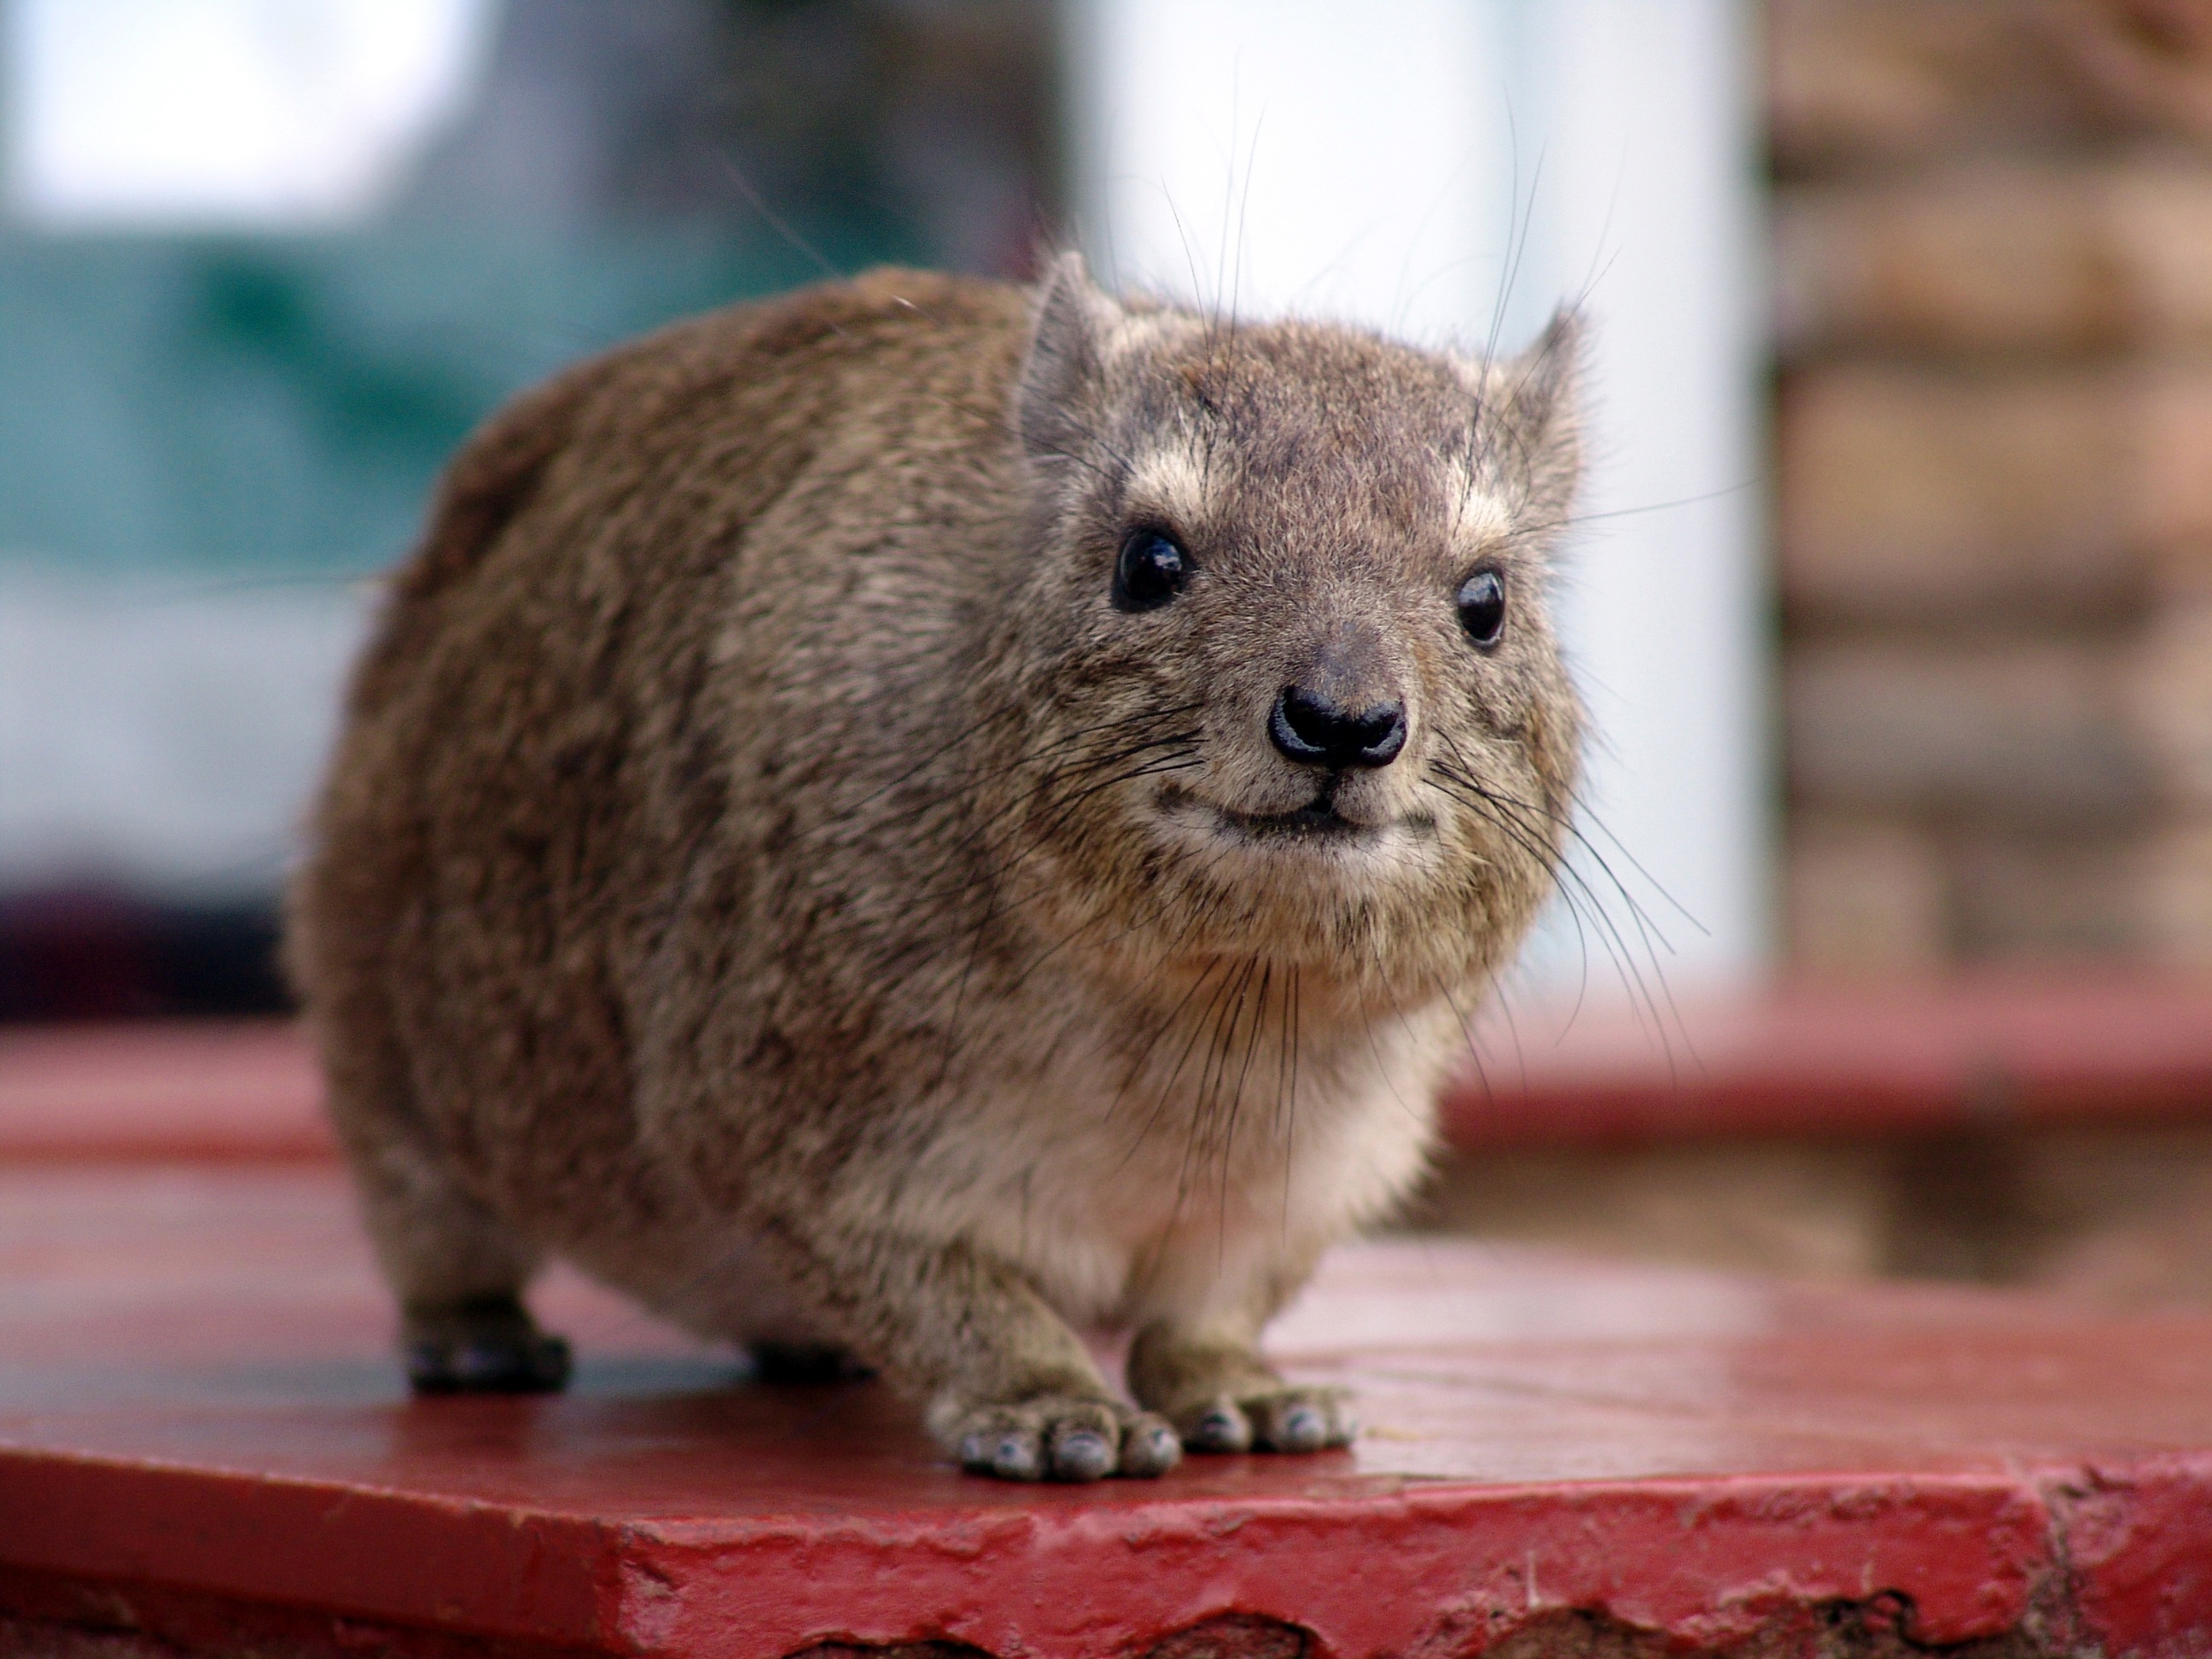
cute, wildlife, pet, mammal, rodent, fauna, guinea pig, whiskers, vertebrate, wombat, small animals, sea pig, degu